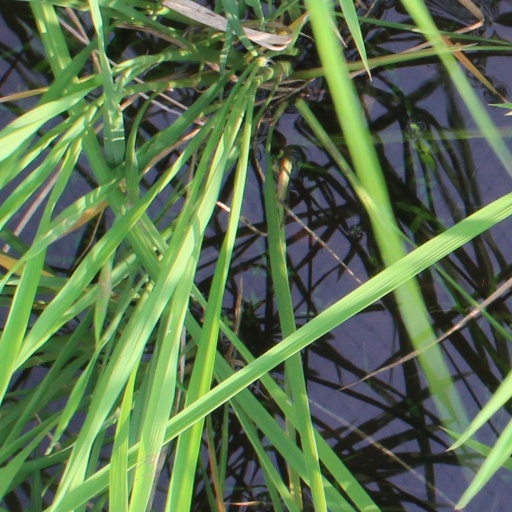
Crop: rice